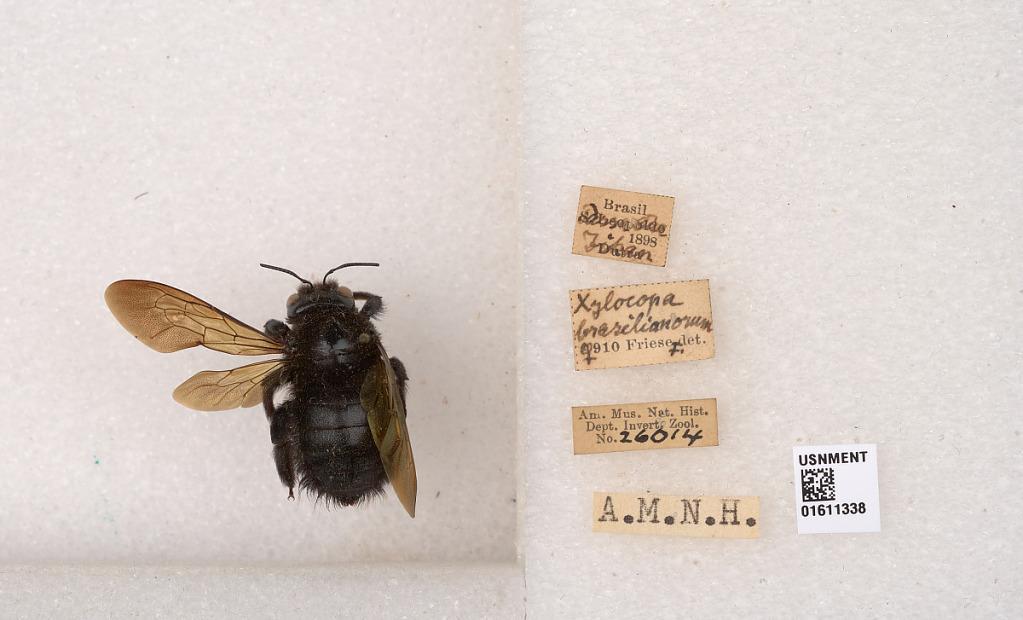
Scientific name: Xylocopa
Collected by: A. Wegner
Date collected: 1898-1-1
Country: Brazil
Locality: Sao Leopoldo, Dutra [Illegible] Tikan
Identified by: Friese